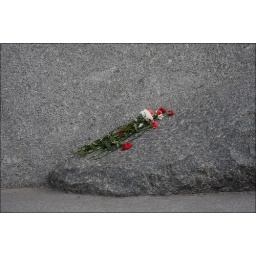
These flowers were left at the base of Karl Marx's monument in Moscow.